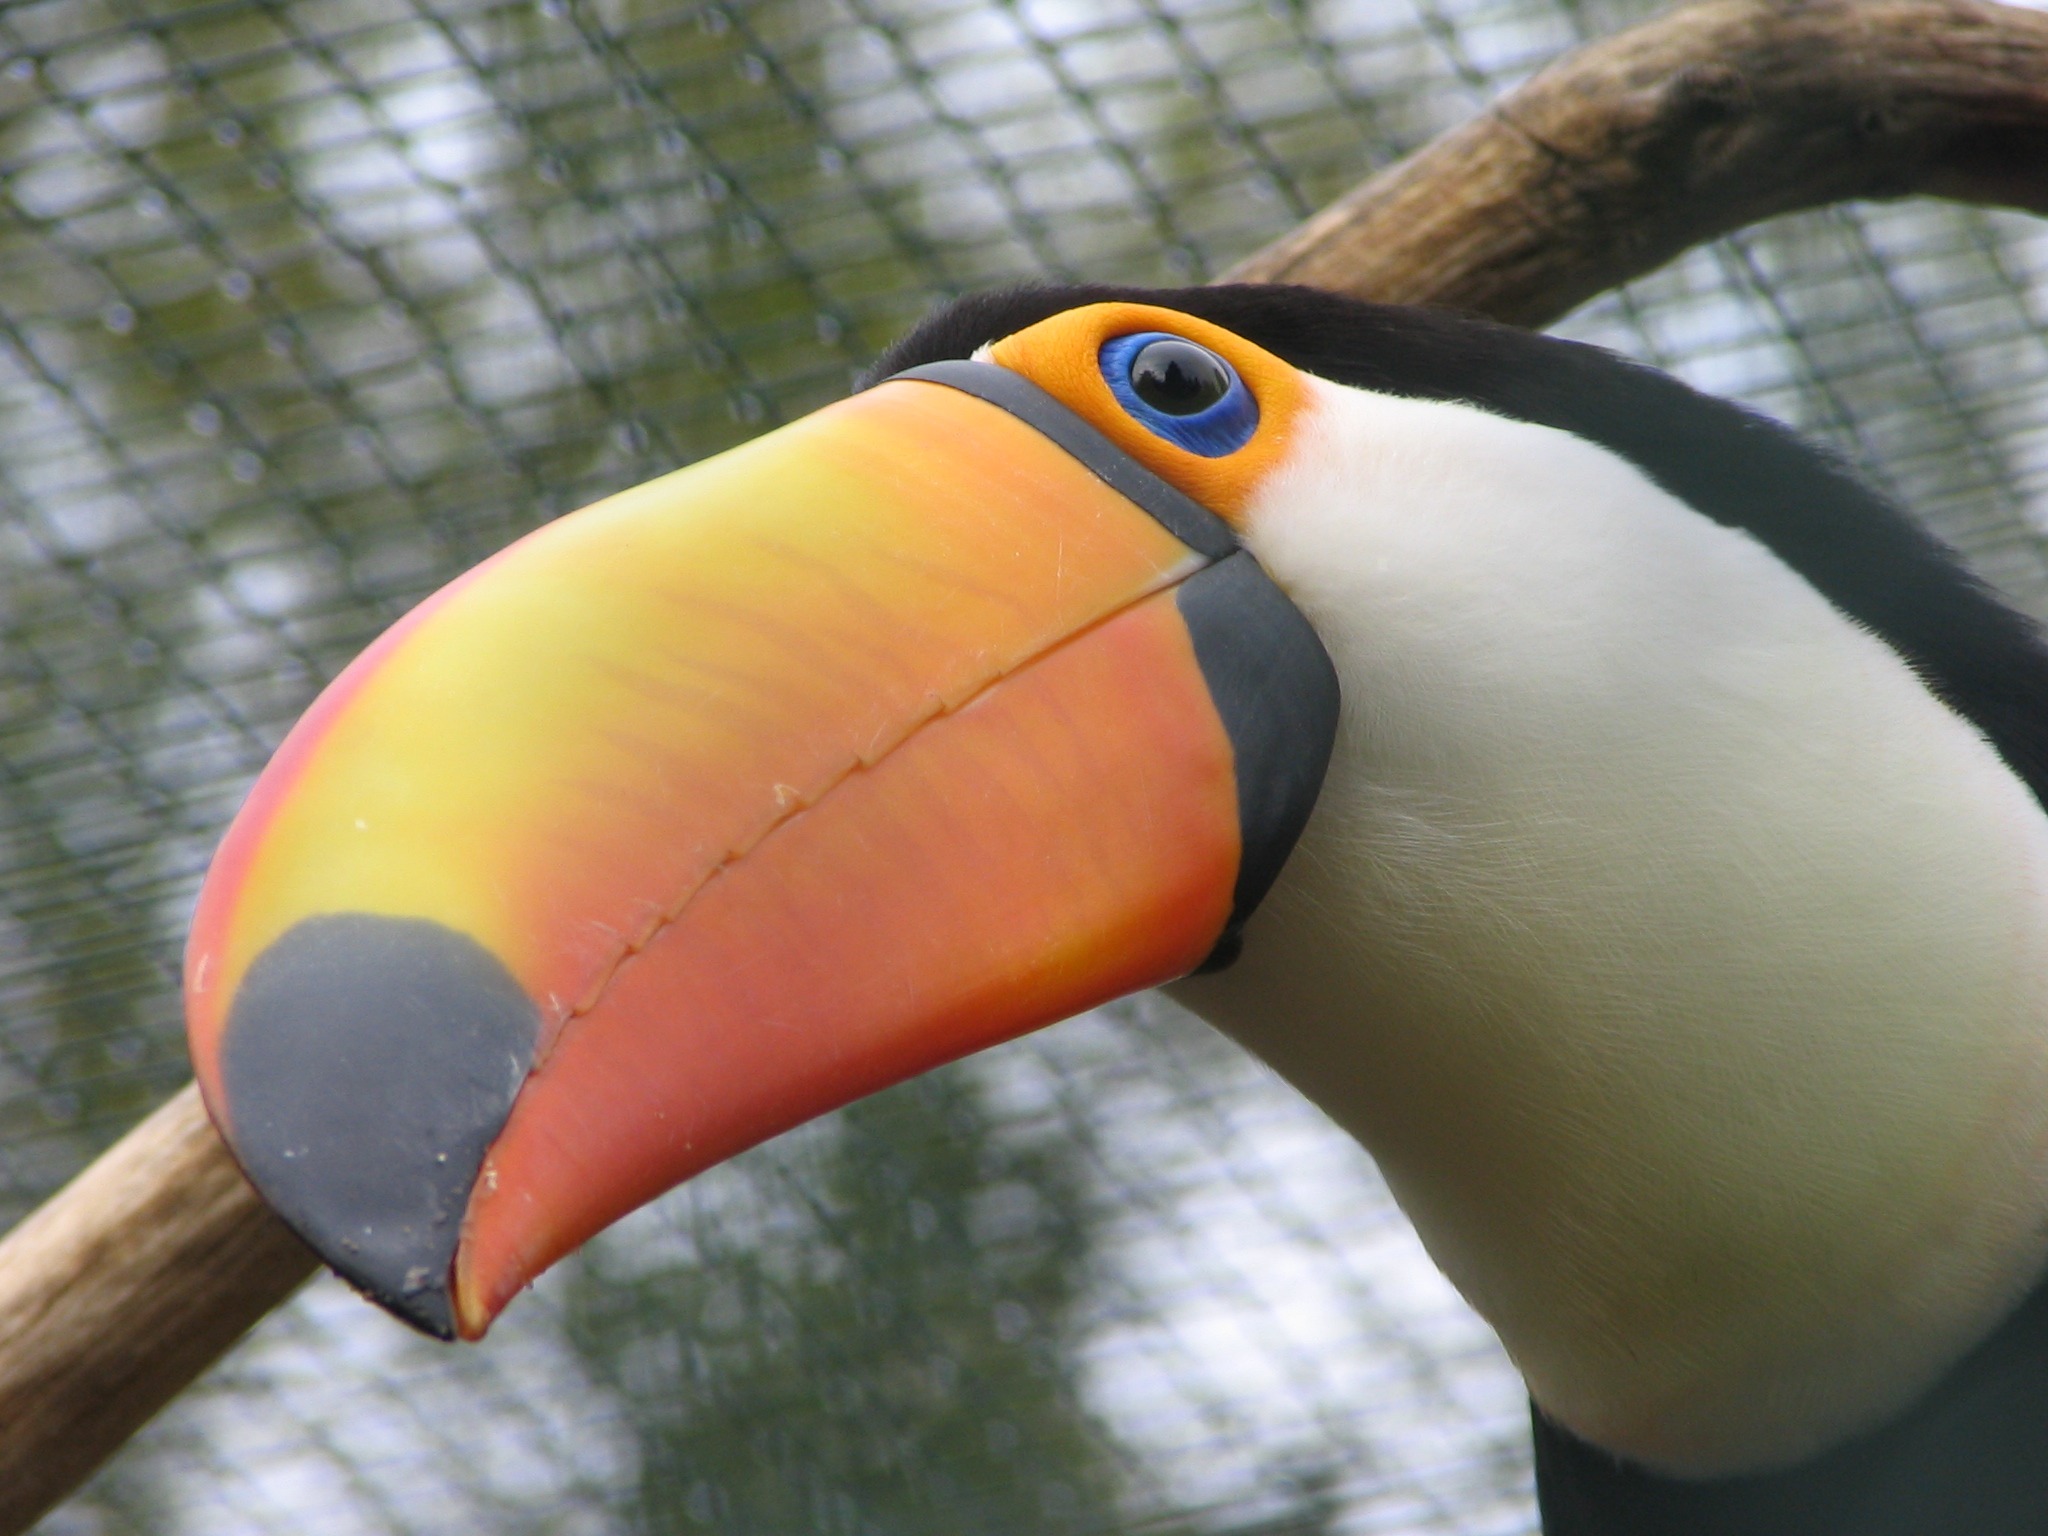
bird, wing, animal, beak, colorful, close, feather, fauna, plumage, close up, vertebrate, bill, toucan, flightless bird, piciformes